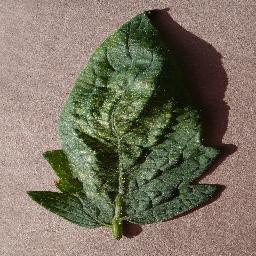
Label: Tomato___Spider_mites Two-spotted_spider_mite